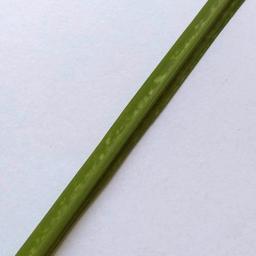
Label: Rice___Healthy